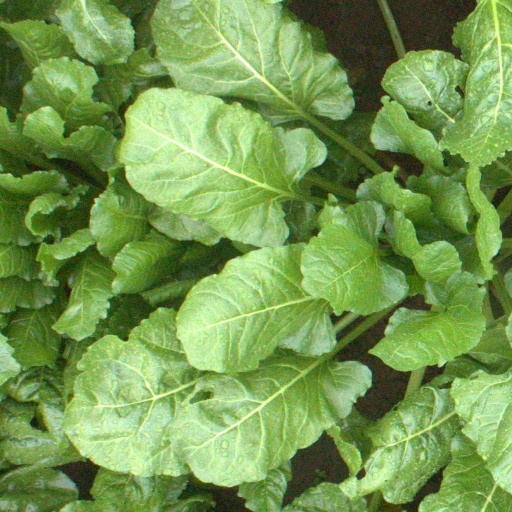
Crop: sugar beet